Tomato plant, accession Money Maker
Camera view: tilt-top (135 deg); turntable rotation: 330 degrees
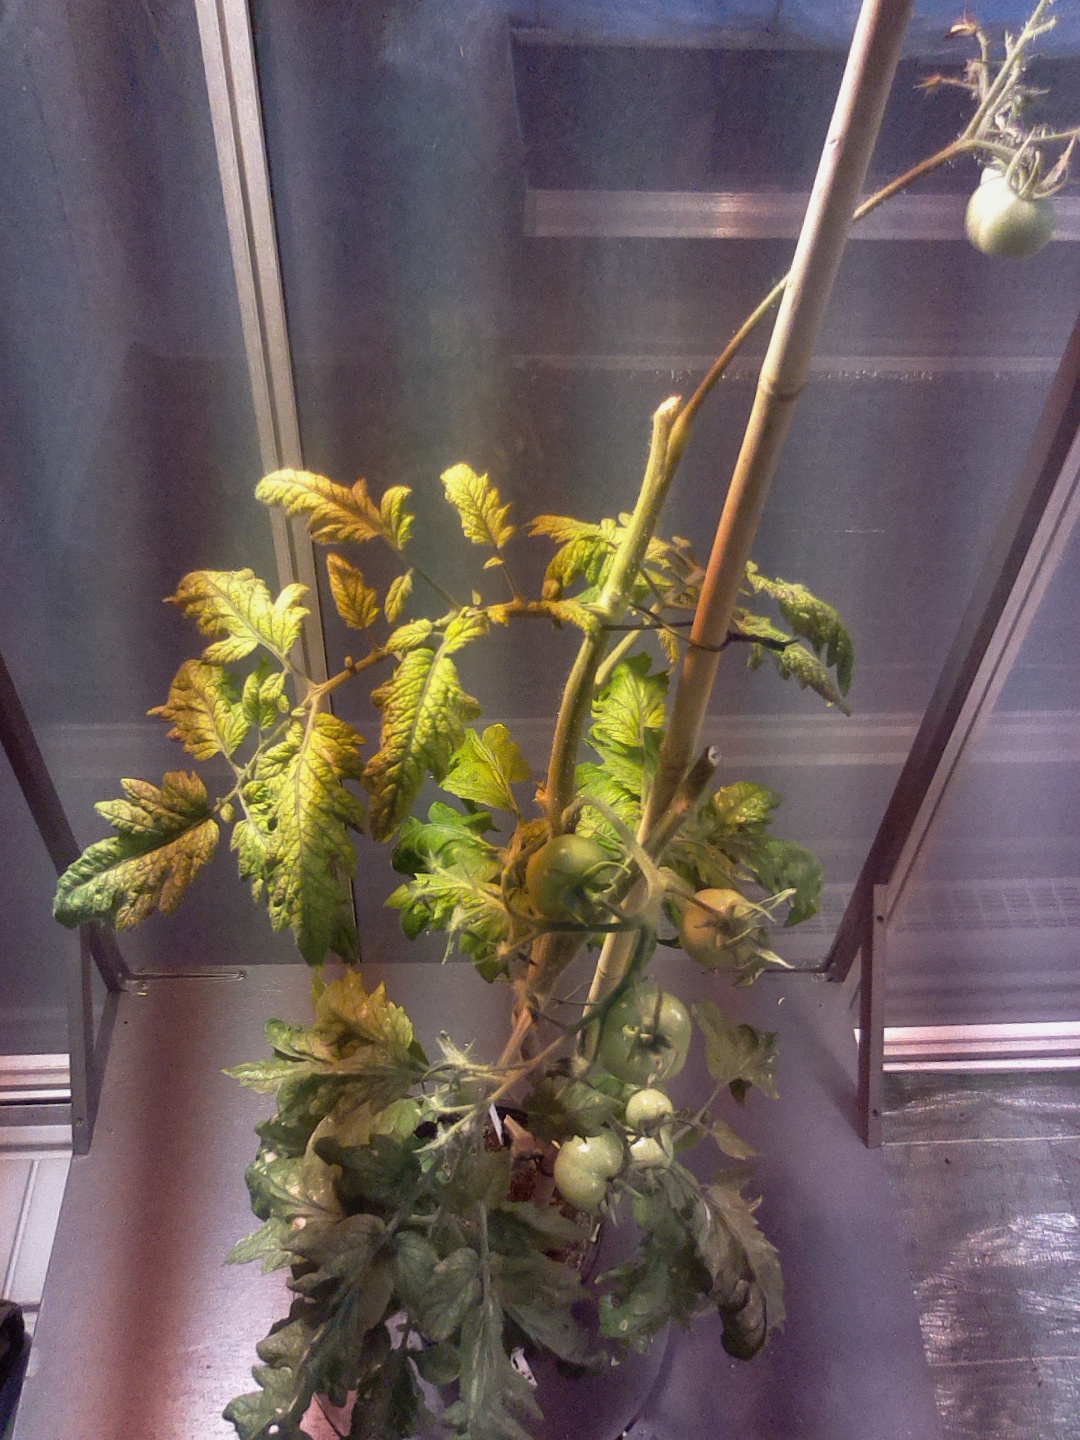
BBCH growth stage 78: 80% -90% of final fruit size